Trans-Karakoram Tract

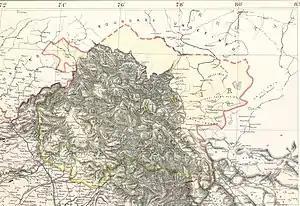
Boundary of Kashmir in the 1888 Survey of India map of India. The undefined boundary shown in dash line from Malubiting, Raskam, Aktagh to Karakunlun Shan

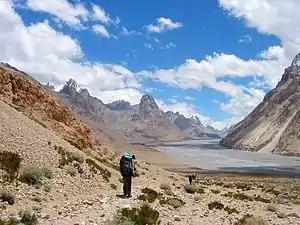
The Shaksgam Valley (Xinjiang Uyghur Autonomous Region) photographed in August 2008

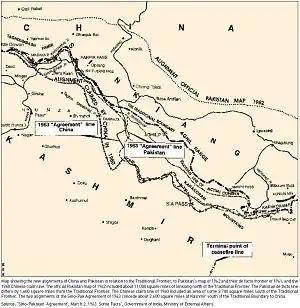
Official alignment of the Government of Pakistan in 1962. The border is in the extreme north and is depicted as a dotted line with the caption Alignment Official Pakistan Map 1962

Historically the people of Hunza cultivated and grazed areas to the north of the Karakoram, and the Mir of Hunza claimed those areas as part of Hunza's territories. Those areas included the Raskam Valley, north of the Shaksgam Valley.